Paris, Texas

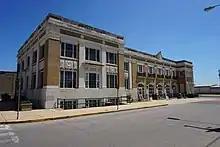
City Hall in July 2015

Paris is governed by a city council as specified in the city's charter adopted in 1948.